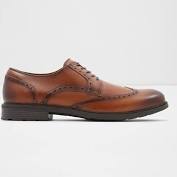
Label: Brogue